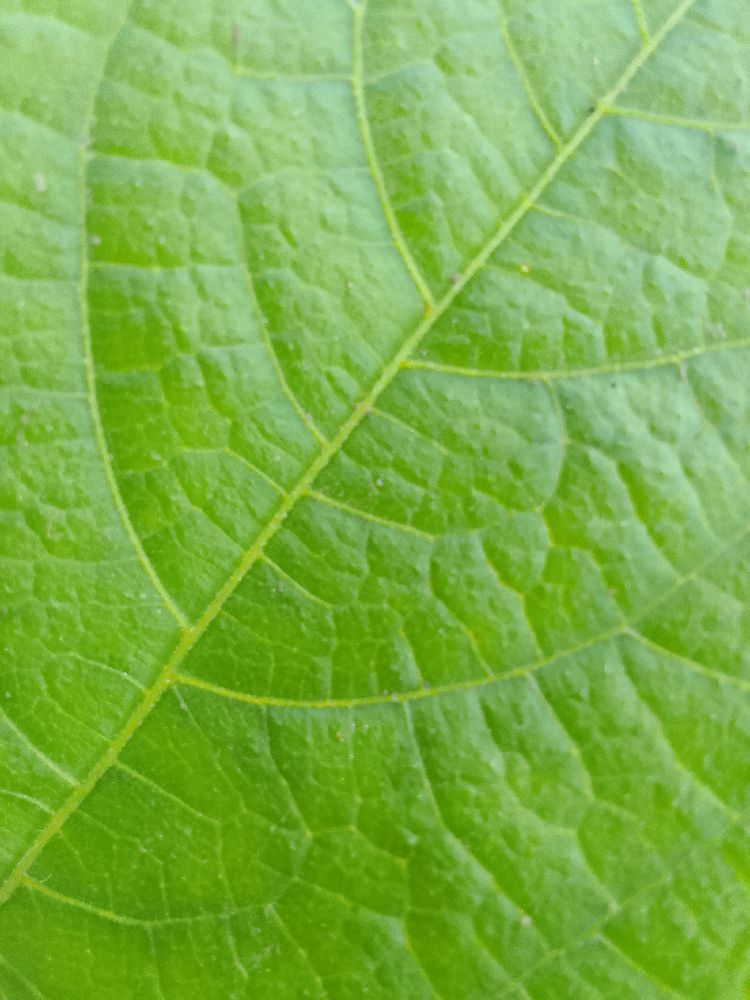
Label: healthy